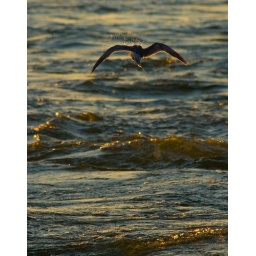
...to dry themselves off. This bird has just dived in the water for a snack. They're almost always successful.